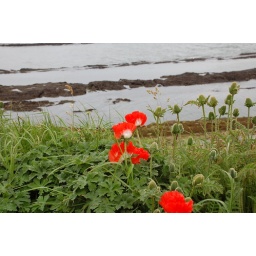
Bright red flowers at The beach in St. Andrews, Scotland